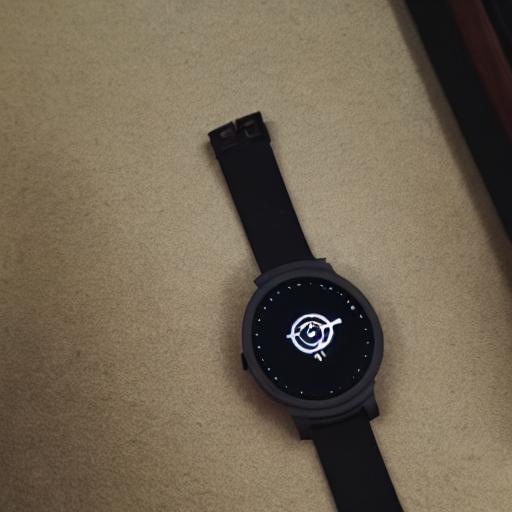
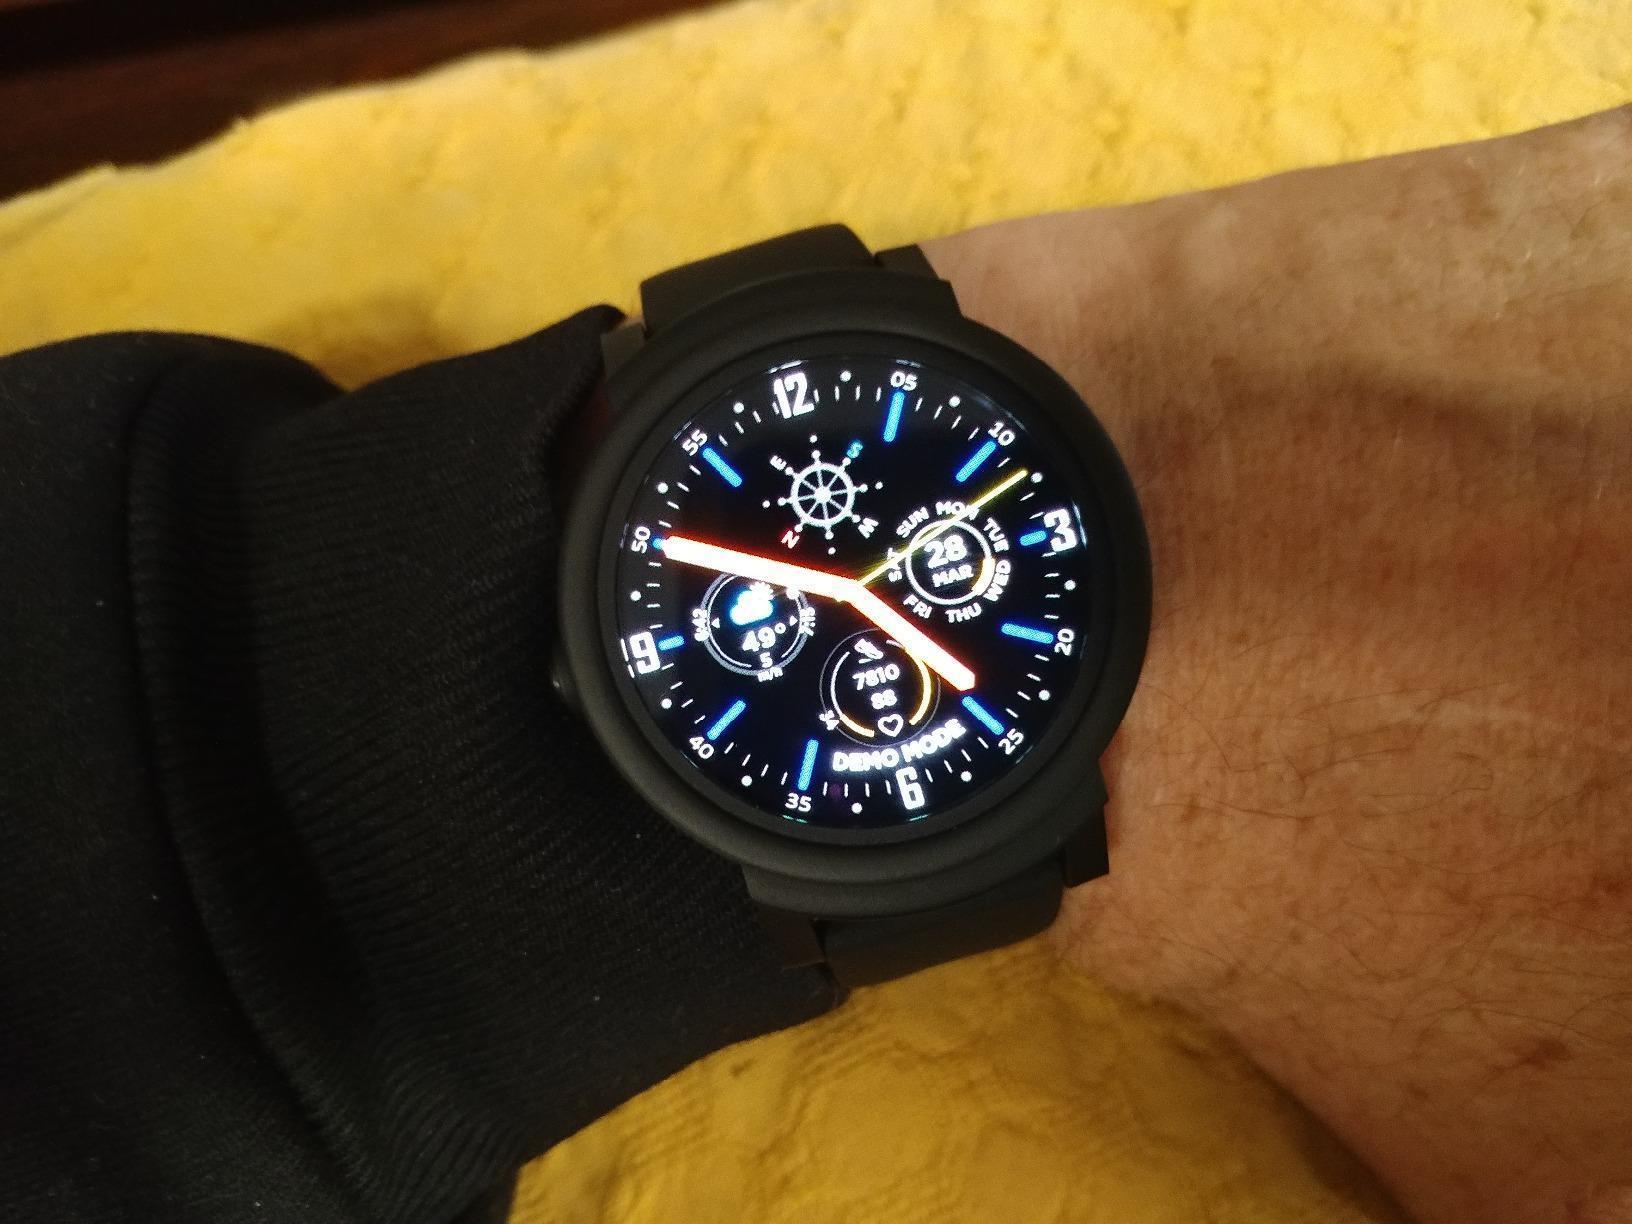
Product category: smartwatch
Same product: no